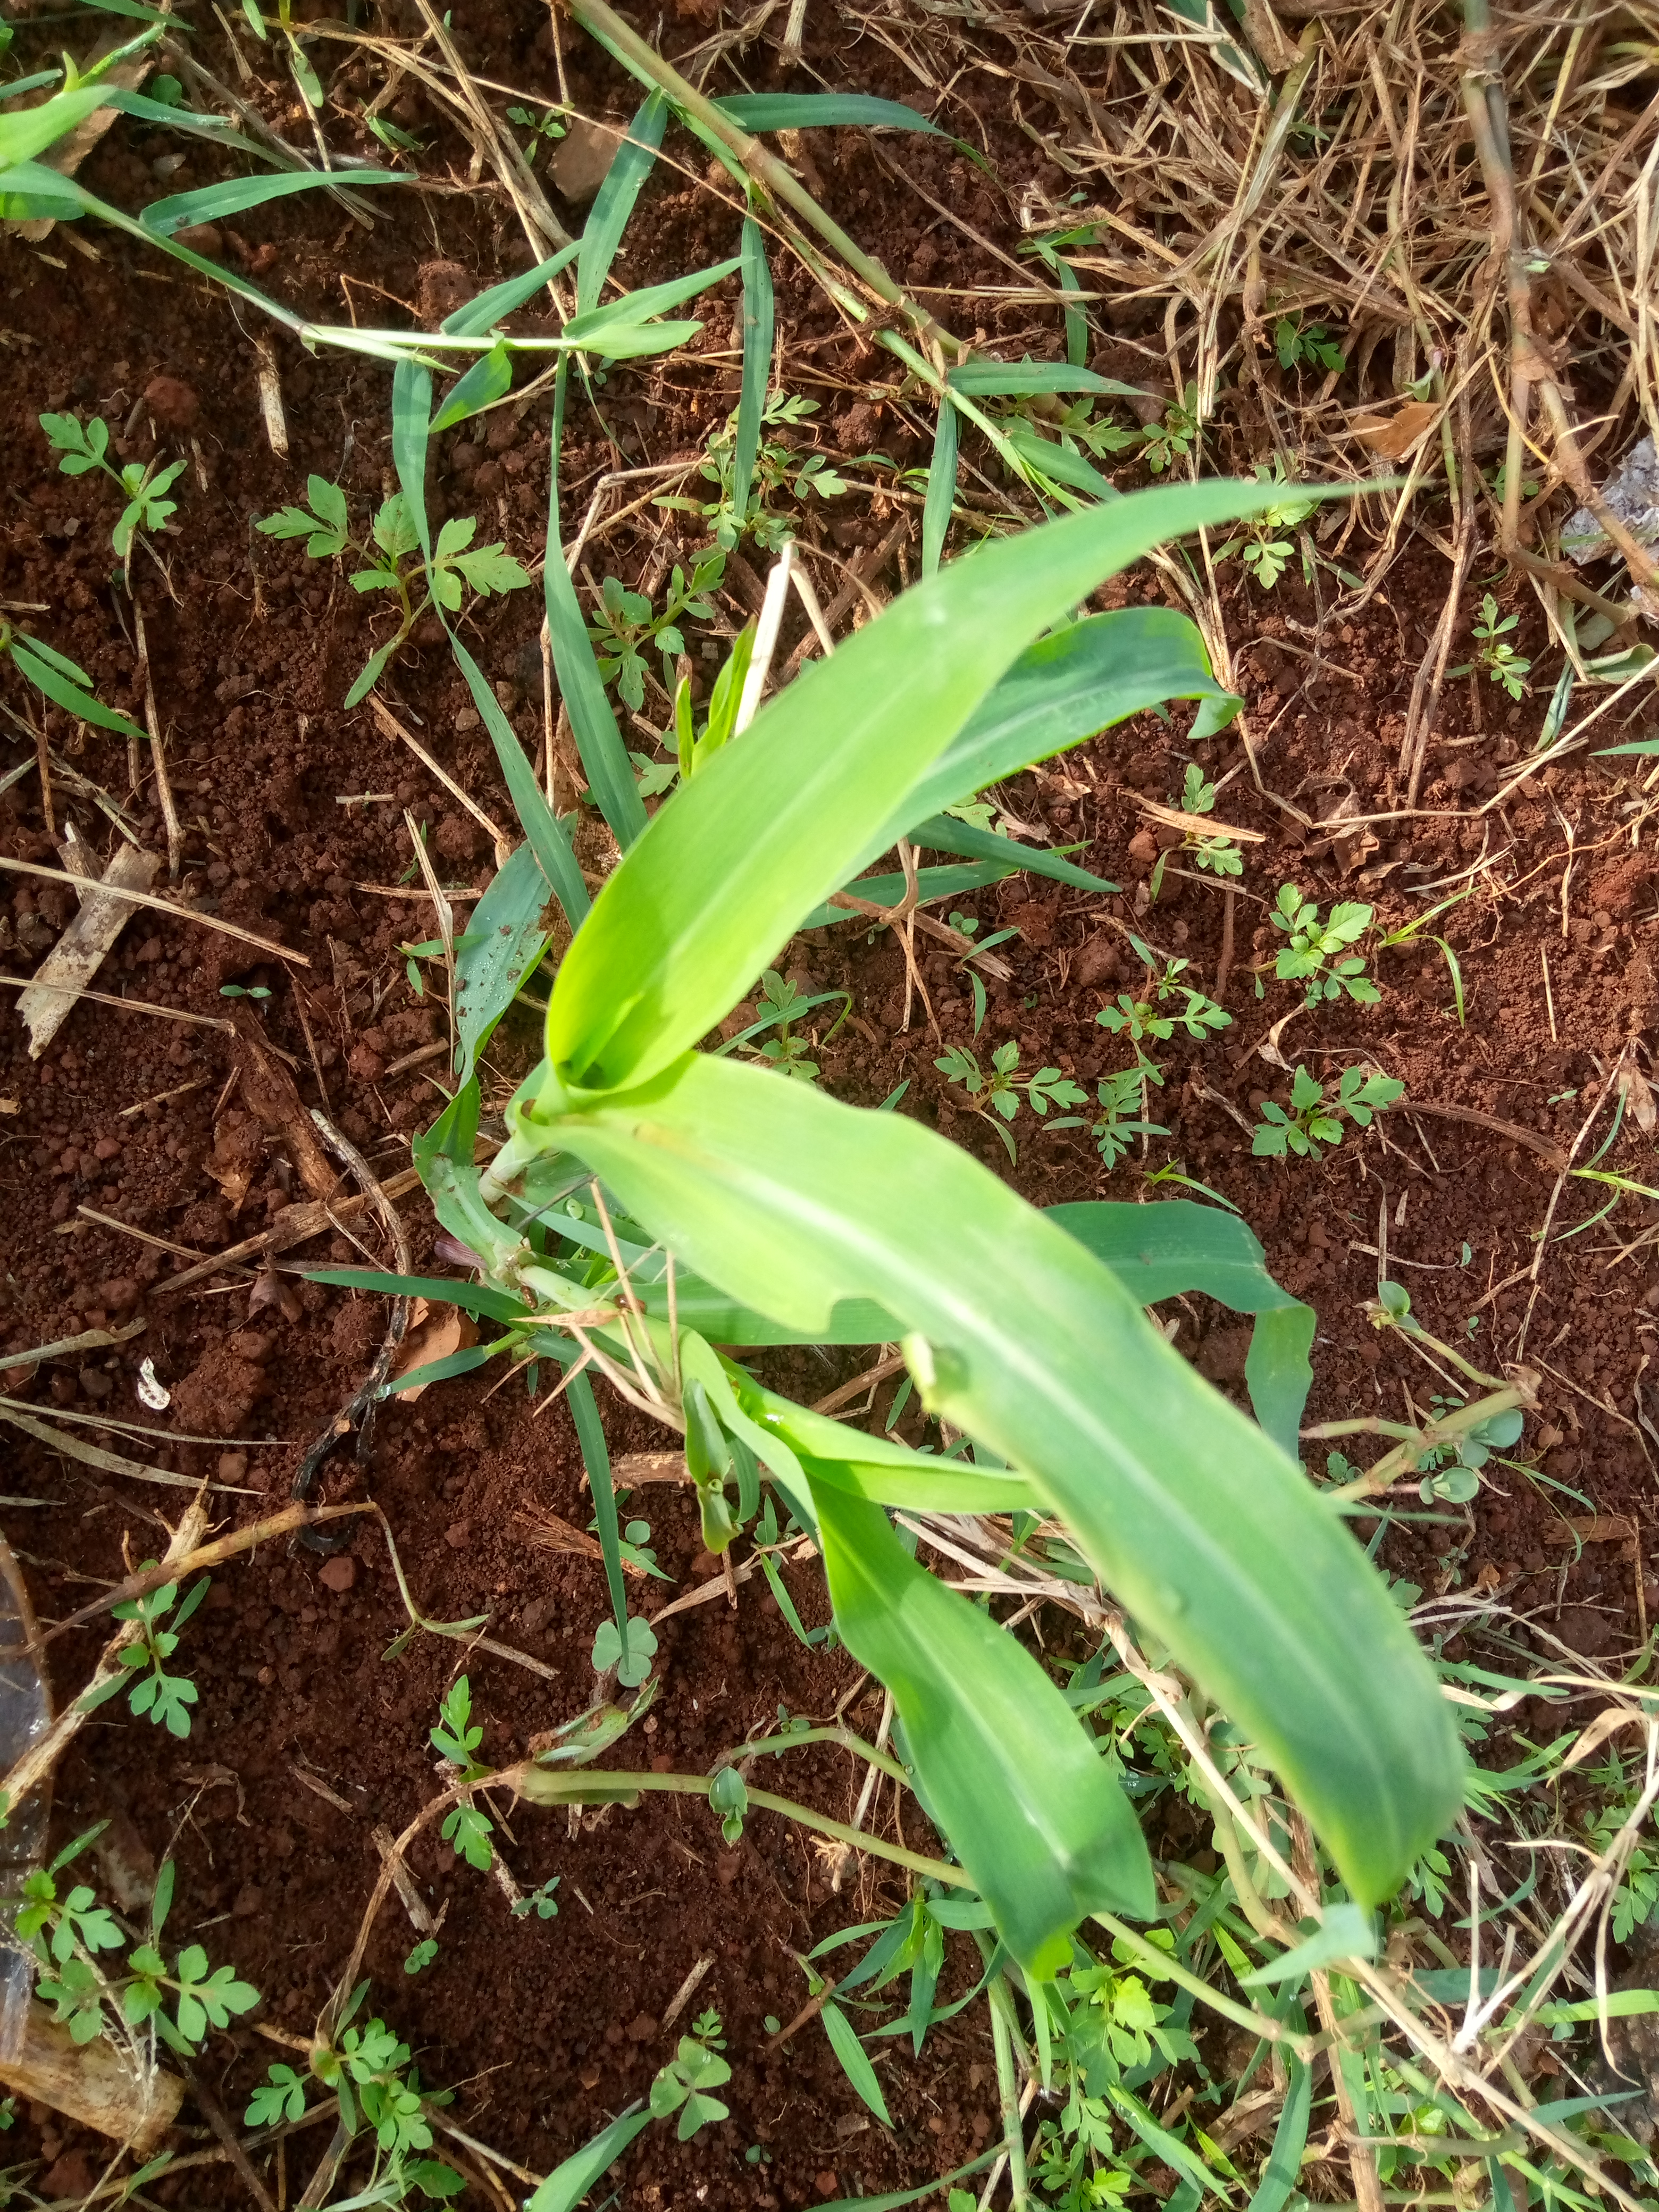
Label: healthy